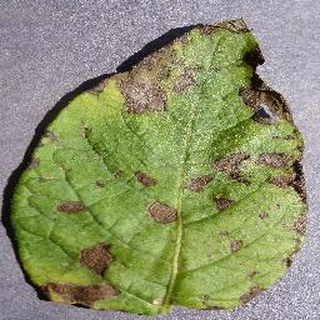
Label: potato_early_blight